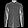
Label: Shirt